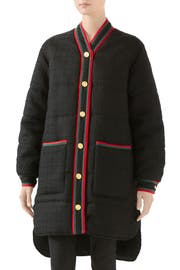
this hybrid of a sporty puffer and a sophisticated tweed jacket get instant brand recognition from it web striped grosgrain trim